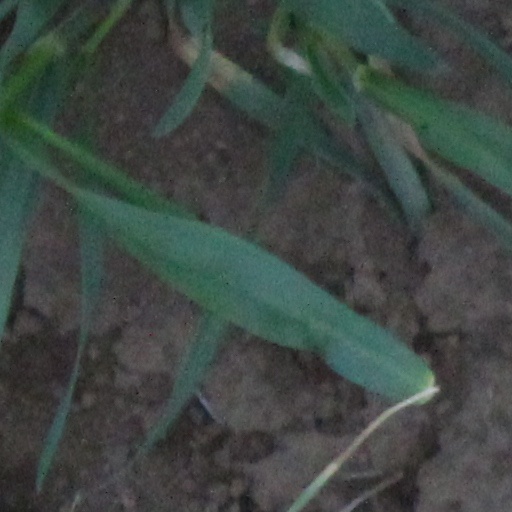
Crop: wheat